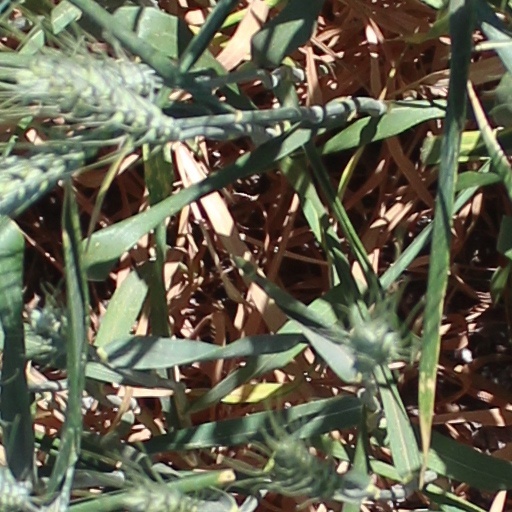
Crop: wheat